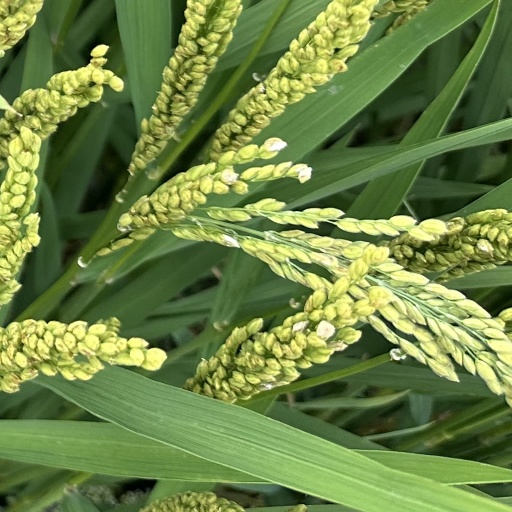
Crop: rice